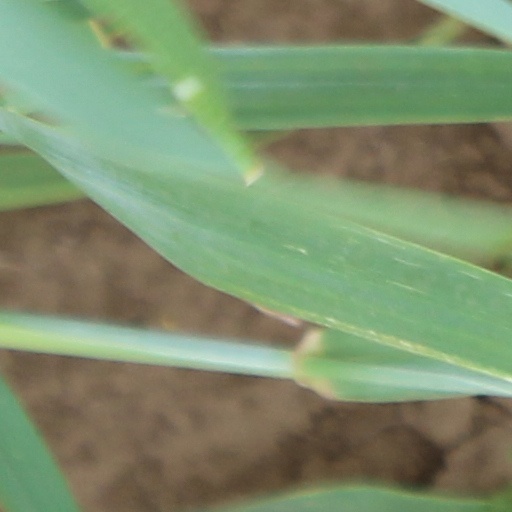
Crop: wheat